John W. Barr

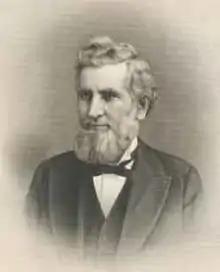

John Watson Barr (December 17, 1826 – December 31, 1907) was a United States district judge of the United States District Court for the District of Kentucky.